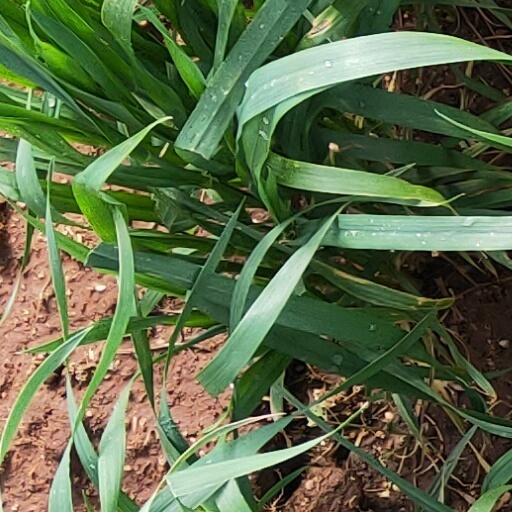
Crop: wheat